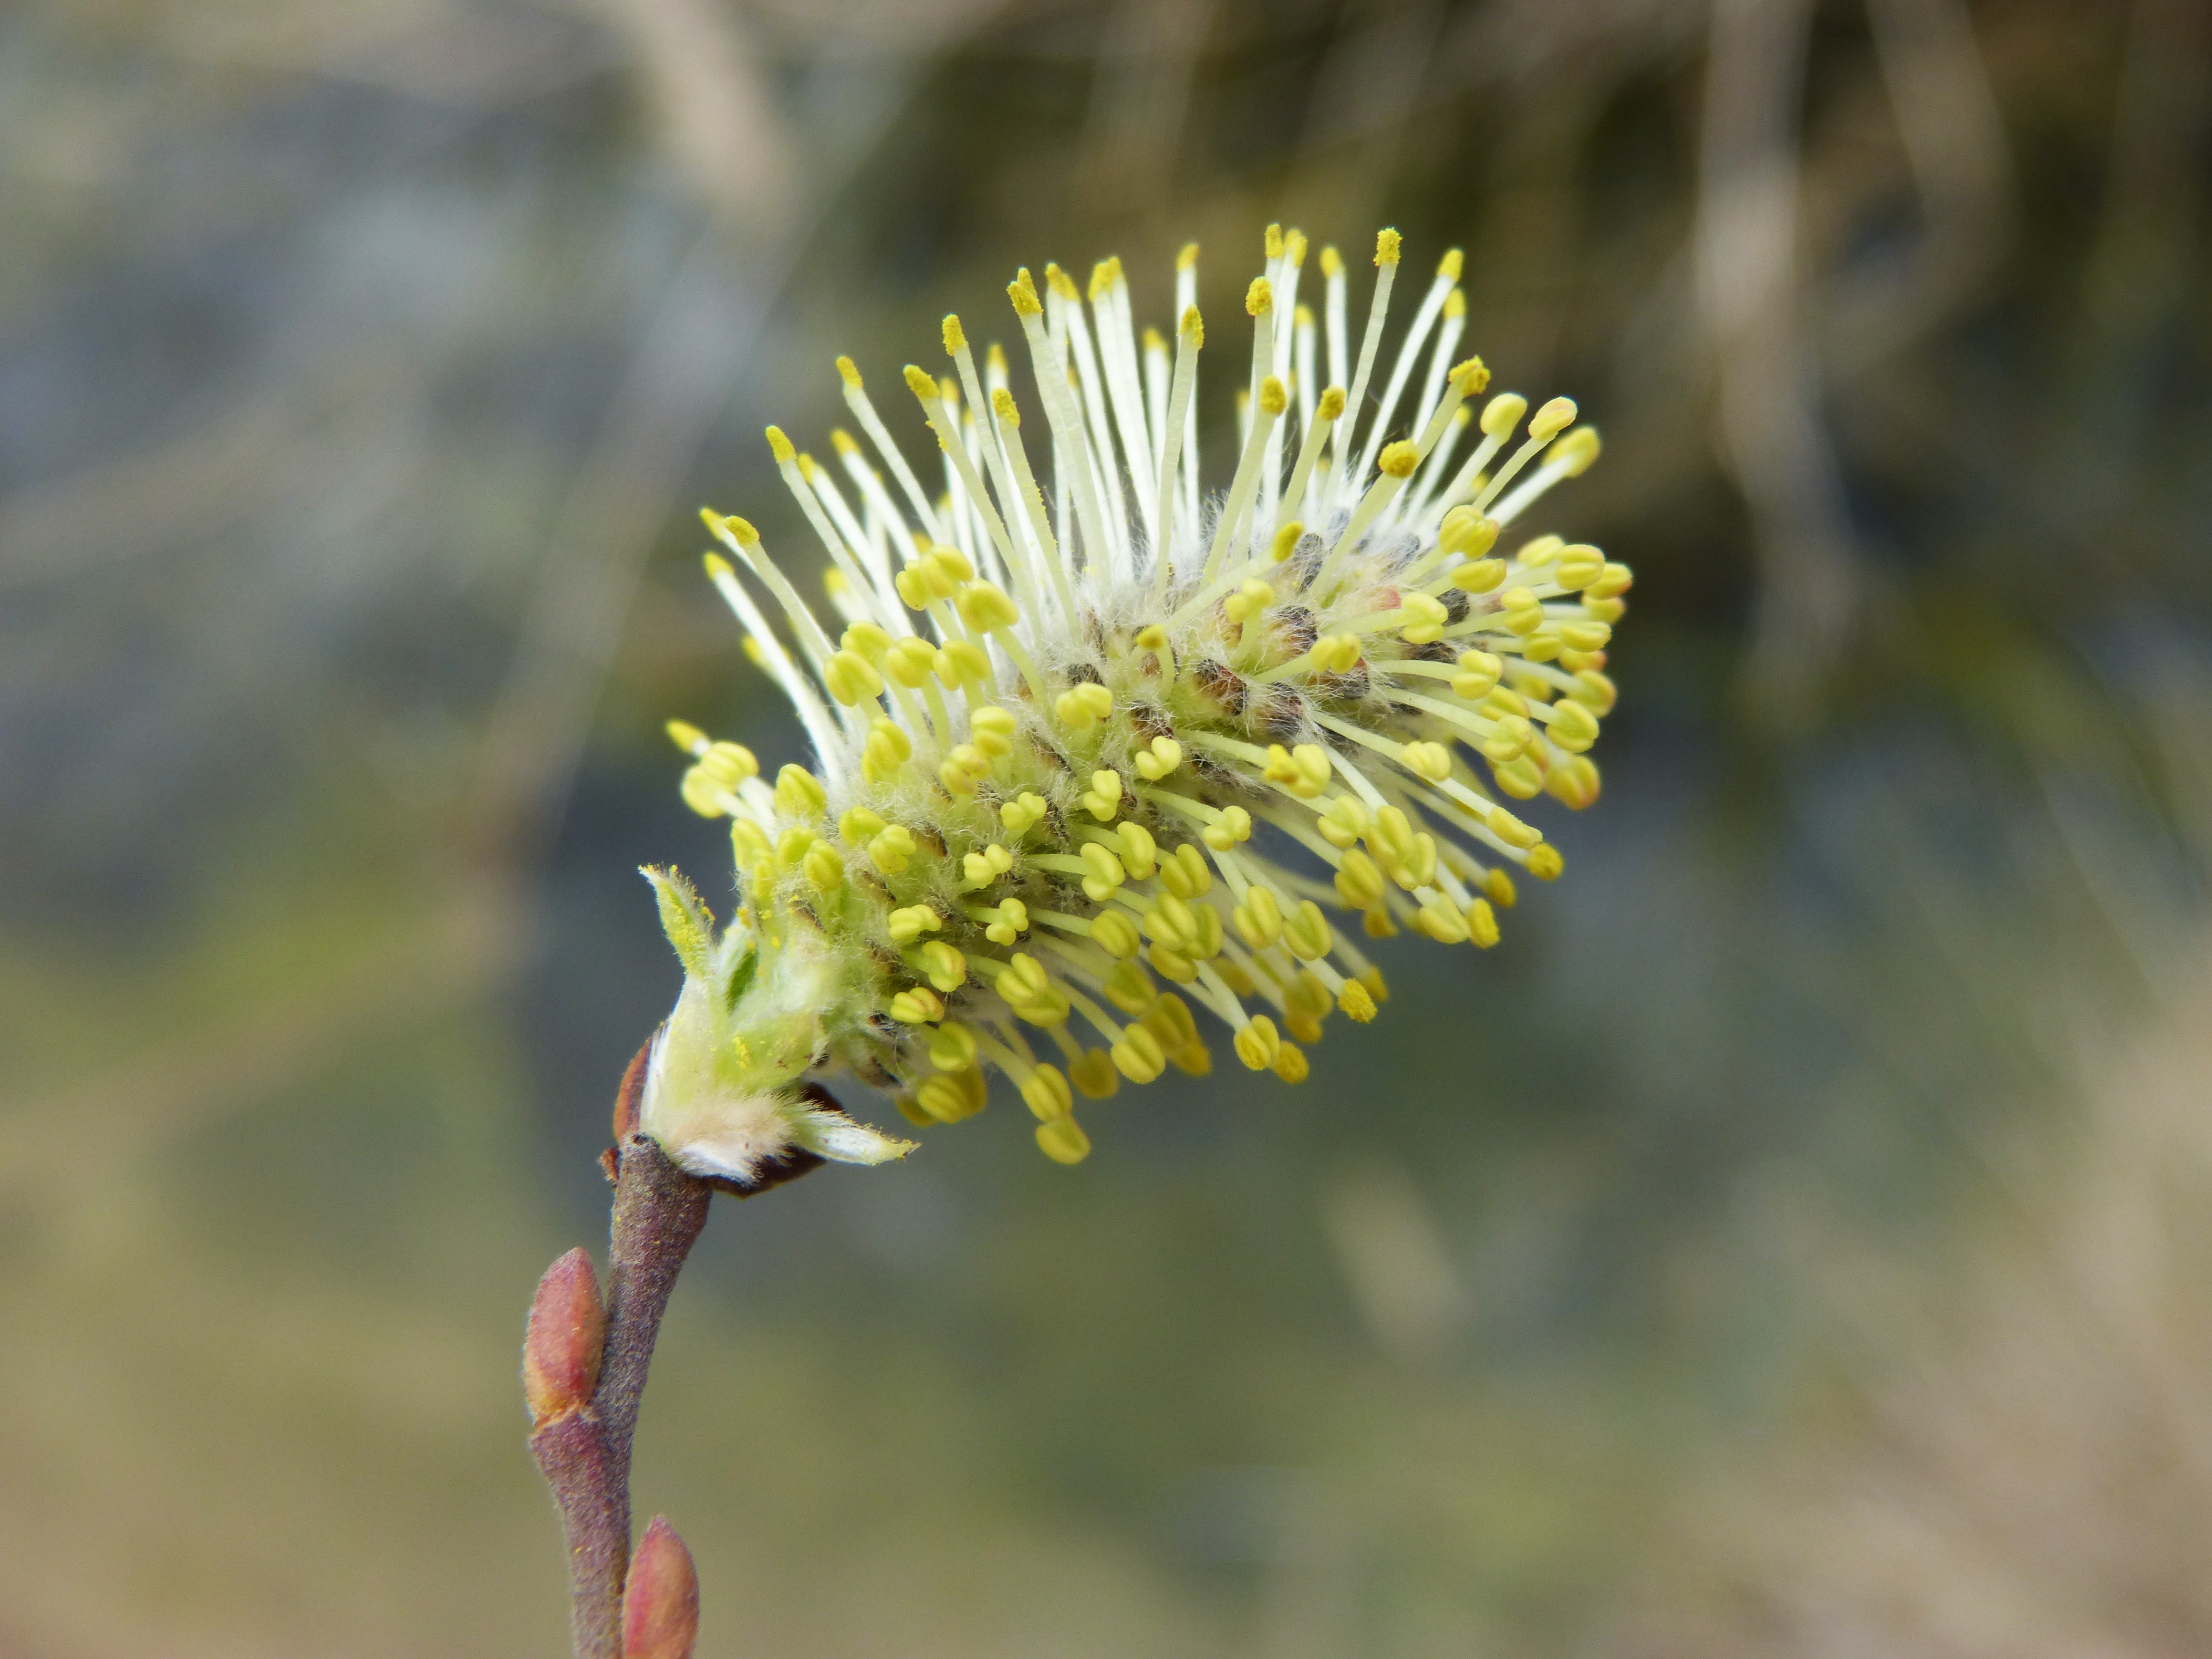
tree, nature, branch, blossom, plant, prairie, leaf, flower, spring, produce, botany, yellow, flora, fauna, wildflower, close up, seeds, shrub, bud, outbreak, macro photography, flowering plant, daisy family, new life, plant stem, land plant, thorns spines and prickles